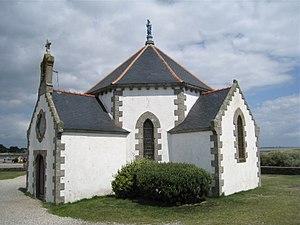
Chapelle Notre-Dame-de-la-Côte de Penvins, Commune de Sarzeau, Morbihan, France This building is indexed in the Base Mérimée, a database of architectural heritage maintained by the French Ministry of Culture,
Cette liste recense les sites classés zones naturelles d'intérêt écologique, faunistique et floristique du département du Morbihan.
Sarzeau [saʁzo] est une commune française située dans le département du Morbihan, au sud de la région Bretagne. Elle se trouve sur la presqu'île de Rhuys, entre le golfe du Morbihan et l'océan Atlantique.
La chapelle Notre-Dame-de-la-Côte est située sur une petite langue de terre au lieu-dit Lagrée au lieu-dit Penvins, dans la commune française de Sarzeau.